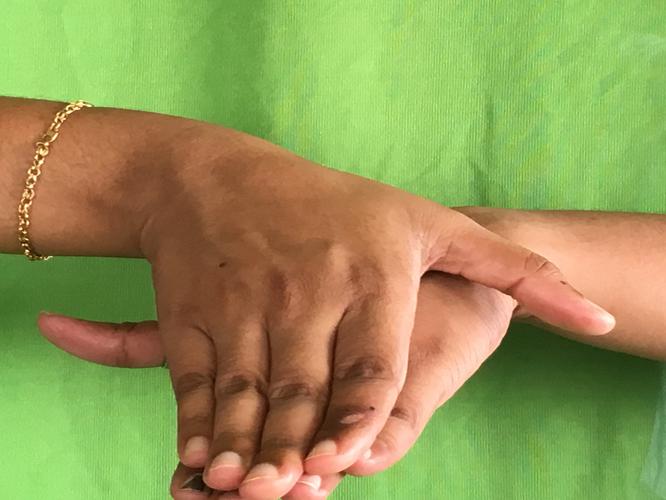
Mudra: Matsya
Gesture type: double_hand